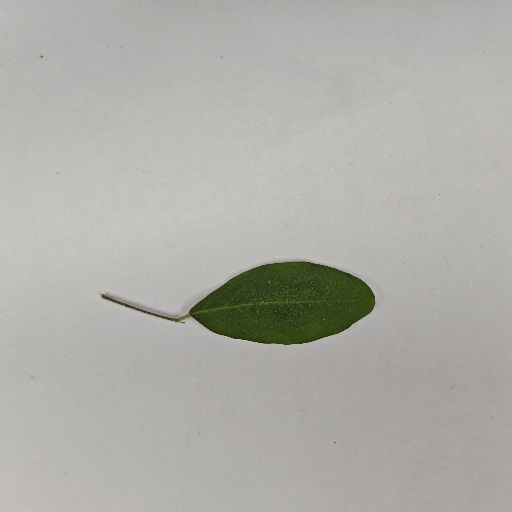
Species: Sojina
Leaf condition: Healthy Leaf